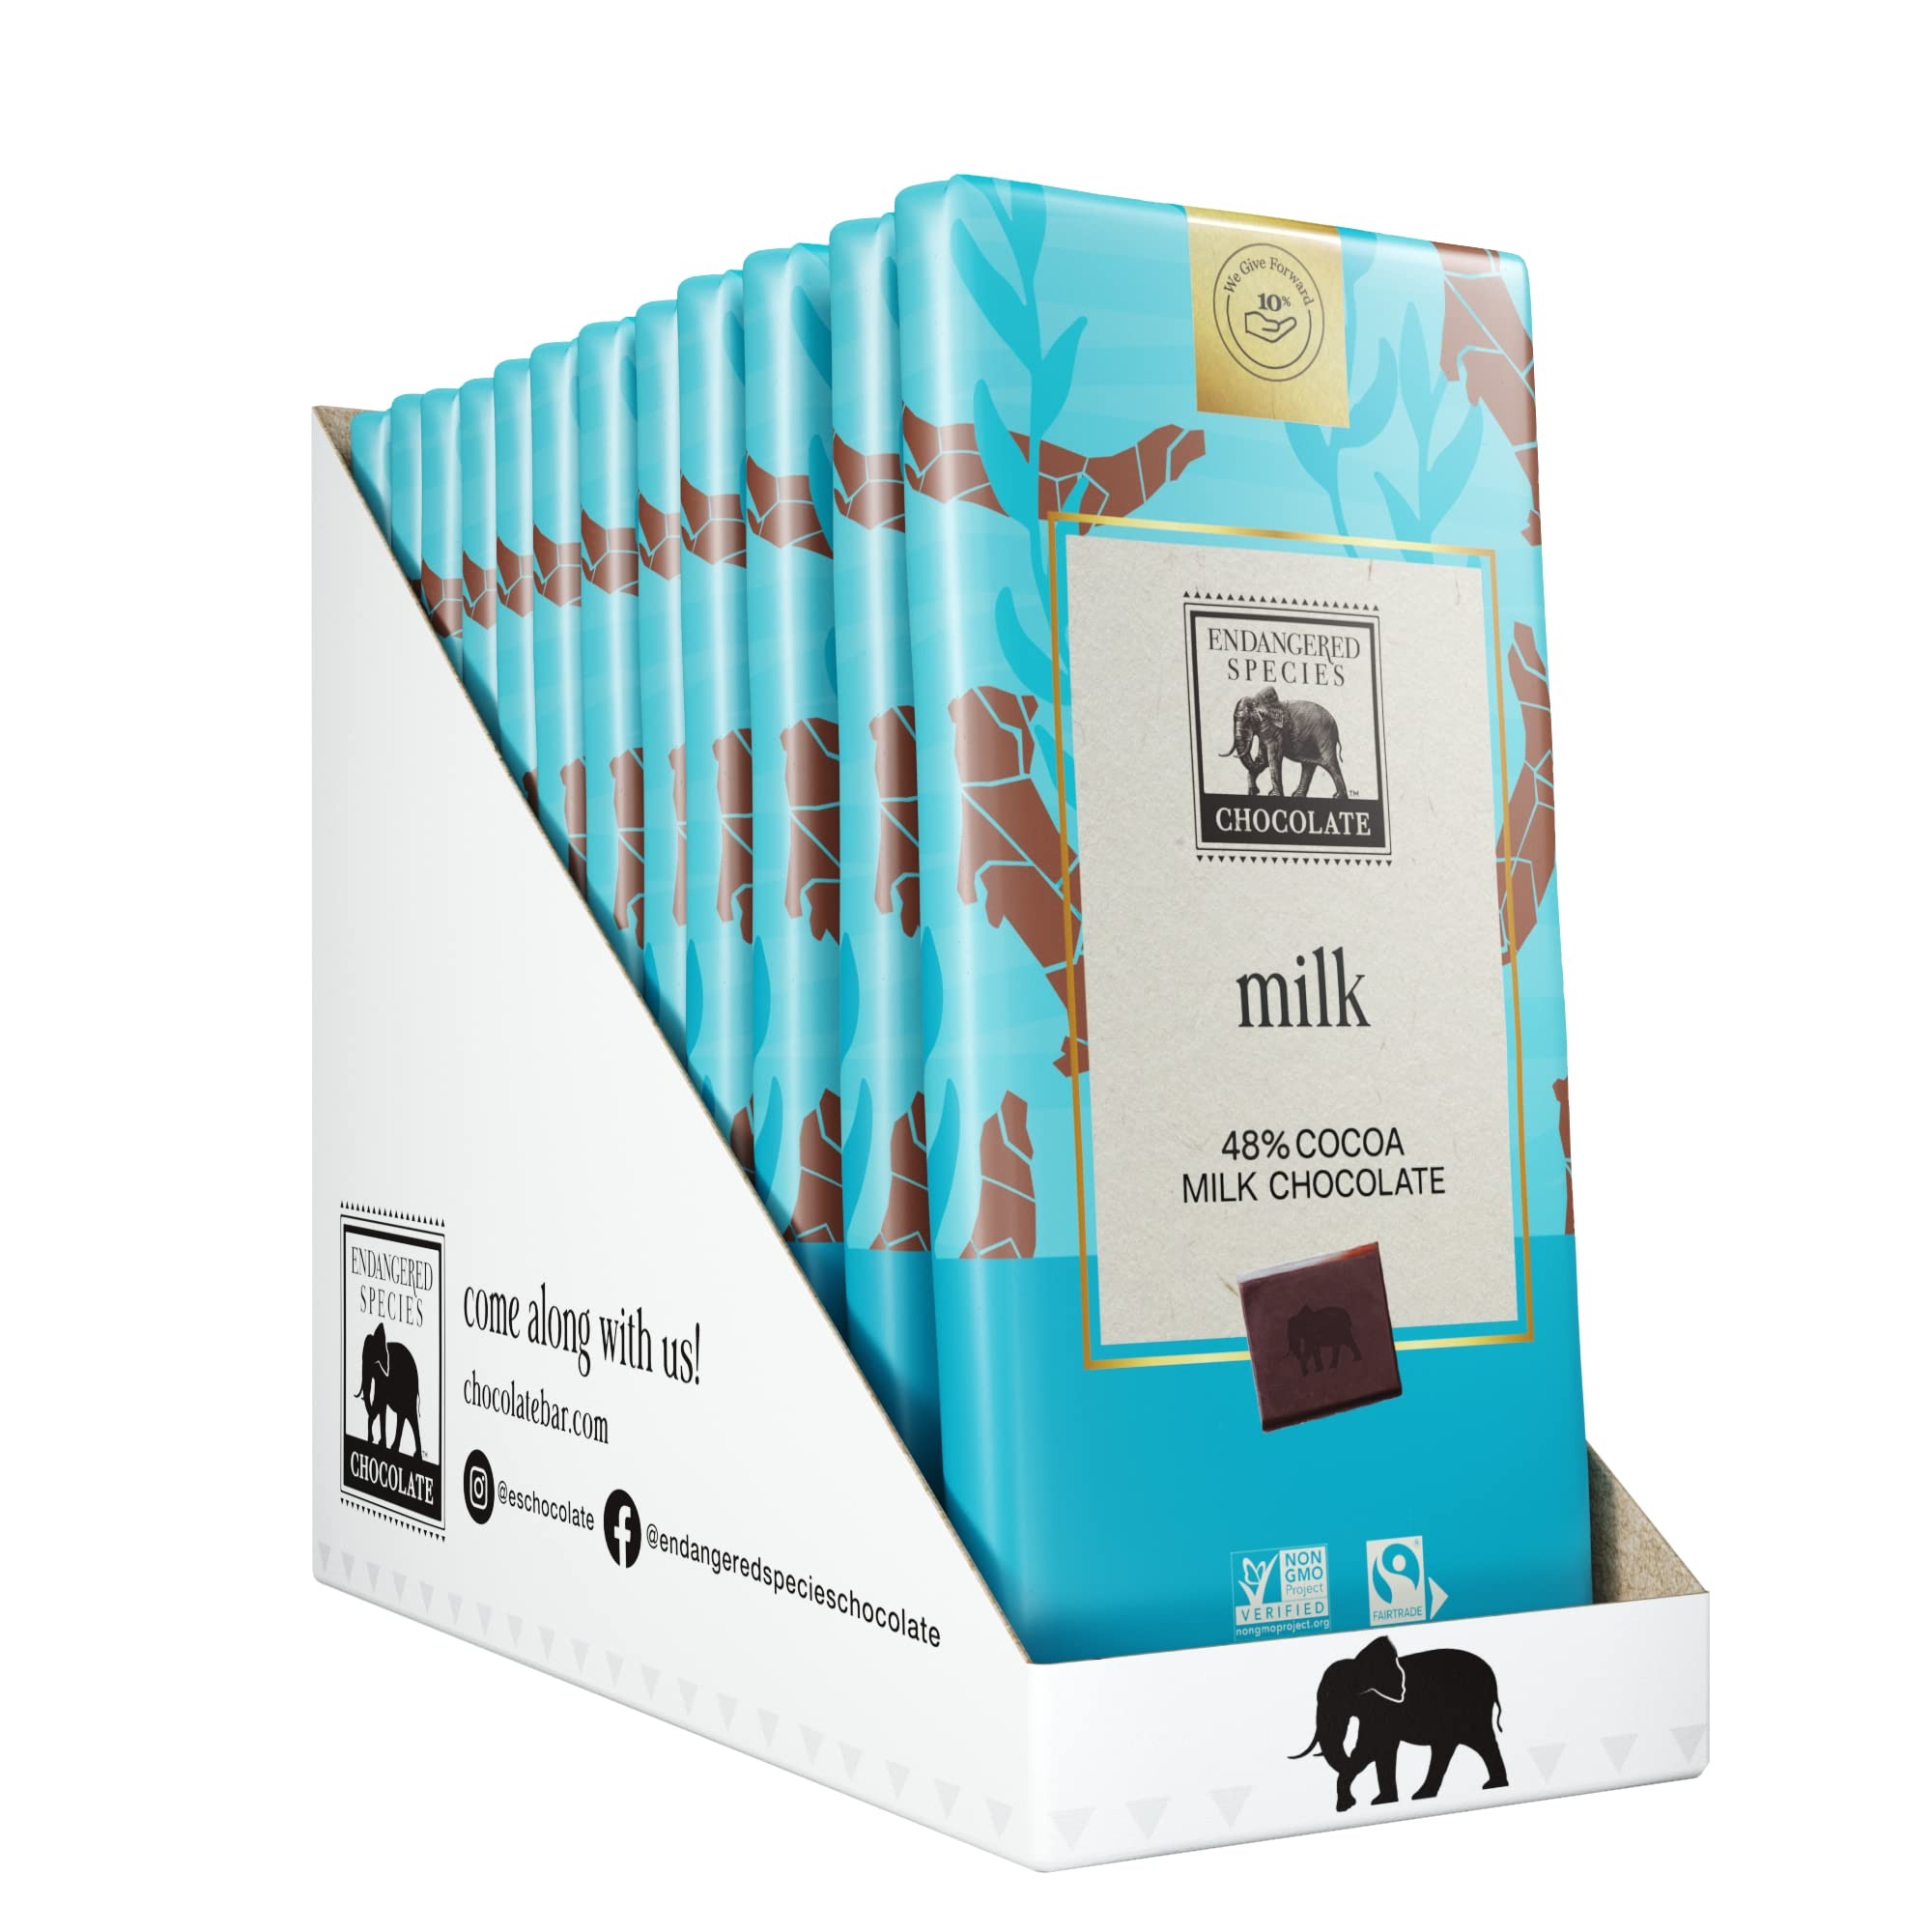
Item Name: Endangered Species Milk Chocolate Bar (48% cocoa)
Bullet Point 1: CHOCOLATE: Each bar has only a handful of real, responsibly sourced, health-conscious ingredients—without any artificial sweeteners or additives.
Bullet Point 2: Milk Chocolate (48% cocoa)
Bullet Point 3: HIGH QUALITY INGREDIENTS: We believe that to craft premium world-class chocolate, there’s no way around it: you need the best ingredients. Our clean, natural ingredients are selected for their quality and sustainability, with a dedicated team constantly focused on finding the ideal ingredients for maximum taste.
Bullet Point 4: NON-GMO, FAIRTRADE CHOCOLATE - We care about the farmers who grow the cocoa that we use in our products, and we’re dedicated to supporting communities that practice sustainable farming practices. We commit to paying premiums so that you can be sure that our chocolate, made in America, uses fair trade cocoa that can be traced back to Fairtrade farms in West Africa.
Bullet Point 5: WHY WE DO IT: 10% of annual net profits support conservation efforts protecting wildlife and their habitats. With over $1.4 million generated in the past three years alone, each chocolate purchase adds up to big support that helps wildlife thrive.
Value: 36.0
Unit: Ounce

Price: 29.63